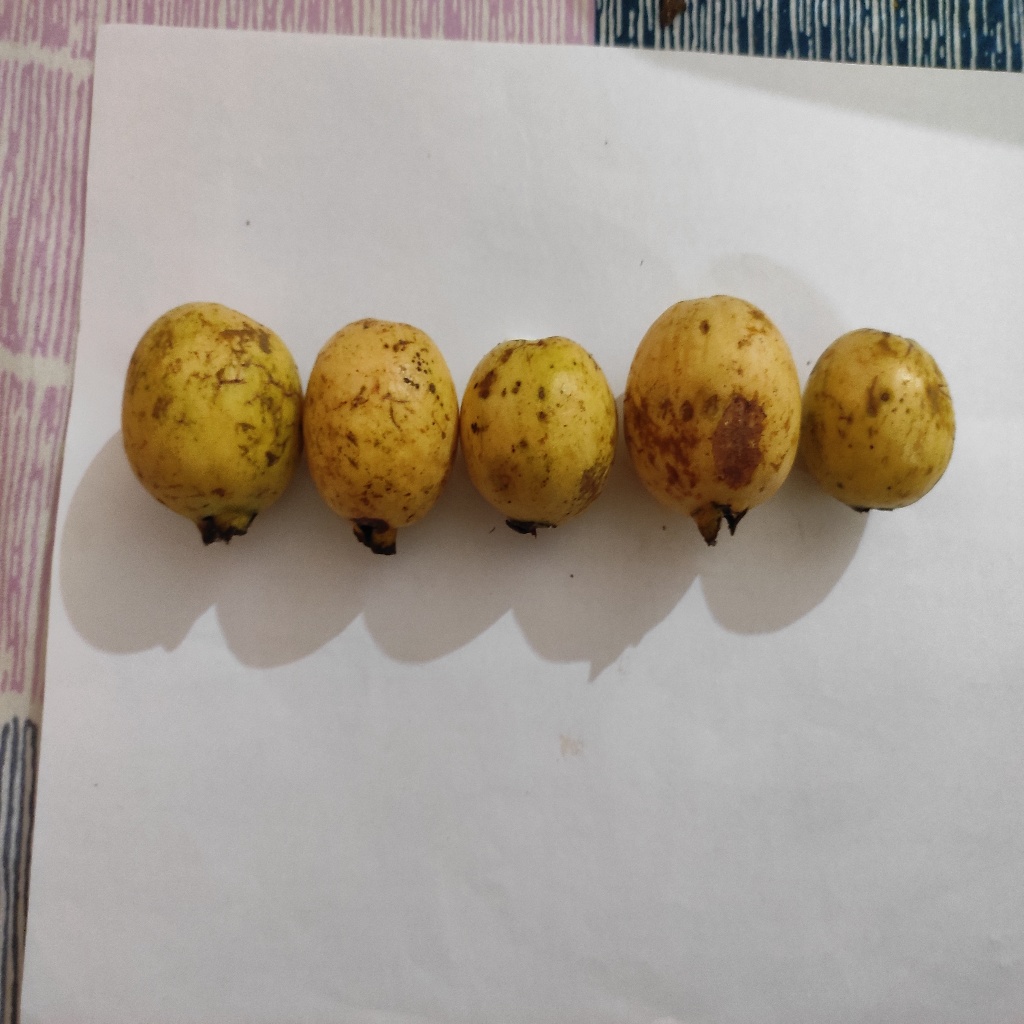
Crop: guava
Quality class: Class_B